WikiConference India

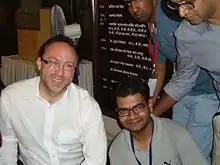
Jimmy Wales with one of the contributors to the Wikipedia before the Keynote address

The conference was inaugurated by a keynote address by Jimmy Wales. Arnab Goswami spoke on "Neutrality" as an invited guest speaker. Barry Newstead spoke on the last day.